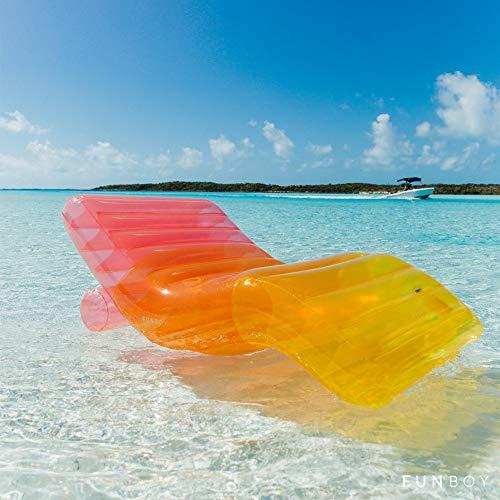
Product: FUNBOY Giant Luxury Inflatable Float Raft for Pool Parties and Entertainment
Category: Toys & Games | Sports & Outdoor Play | Pools & Water Toys | Pool Rafts & Inflatable Ride-ons
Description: TRUST FUNBOY - THE GLOBAL LEADER IN HIGH QUALITY, ORIGINAL LUXURY INFLATABLES.
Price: $59.25